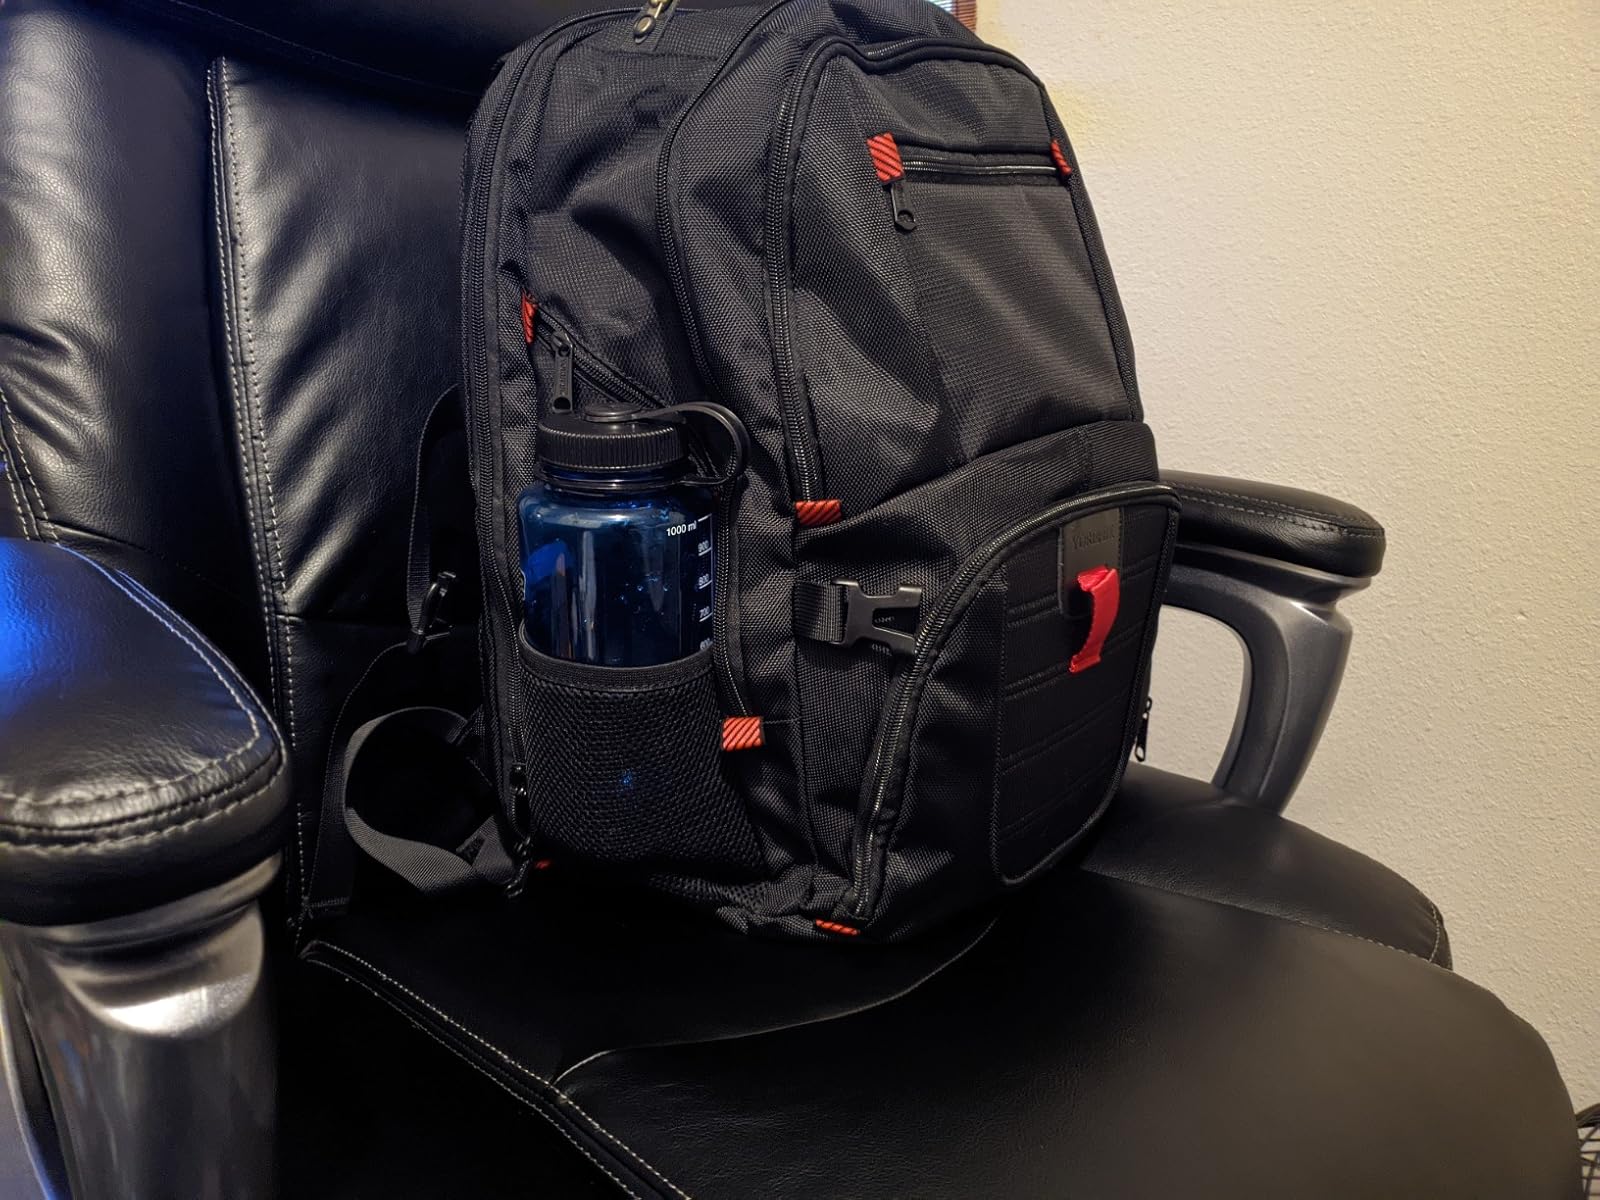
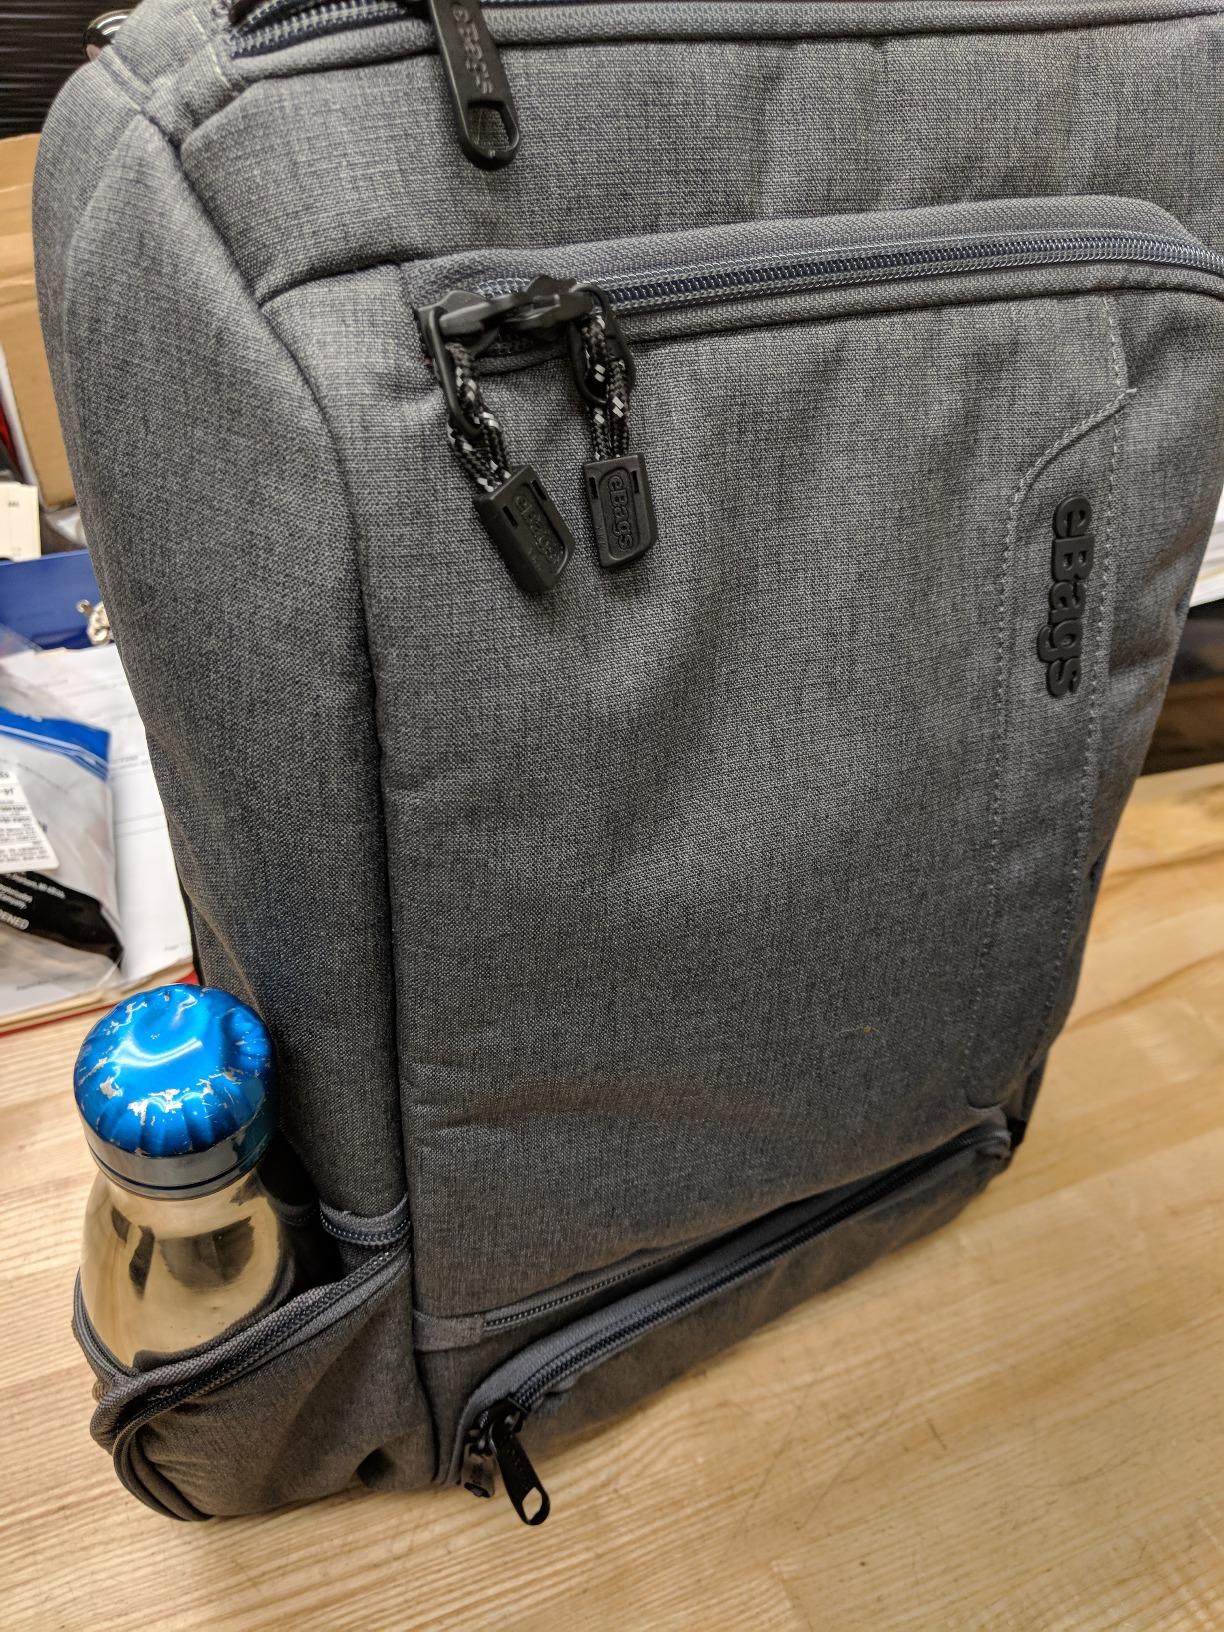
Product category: bag
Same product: no